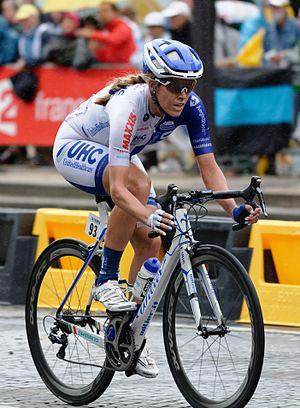
Rushlee Buchanan est une coureuse cycliste néo-zélandaise. Lors des championnats du monde de cyclisme sur piste 2010 à Copenhague, elle obtient la médaille de bronze en poursuite par équipes avec Lauren Ellis et Alison Shanks. Elles battent à cette occasion le record du monde de la discipline en 3 min 21 s 552. Ce record est effacé en mai 2010 par les Américaines Sarah Hammer, Dotsie Bausch et Lauren Tamayo en 3 min 19 s 569.